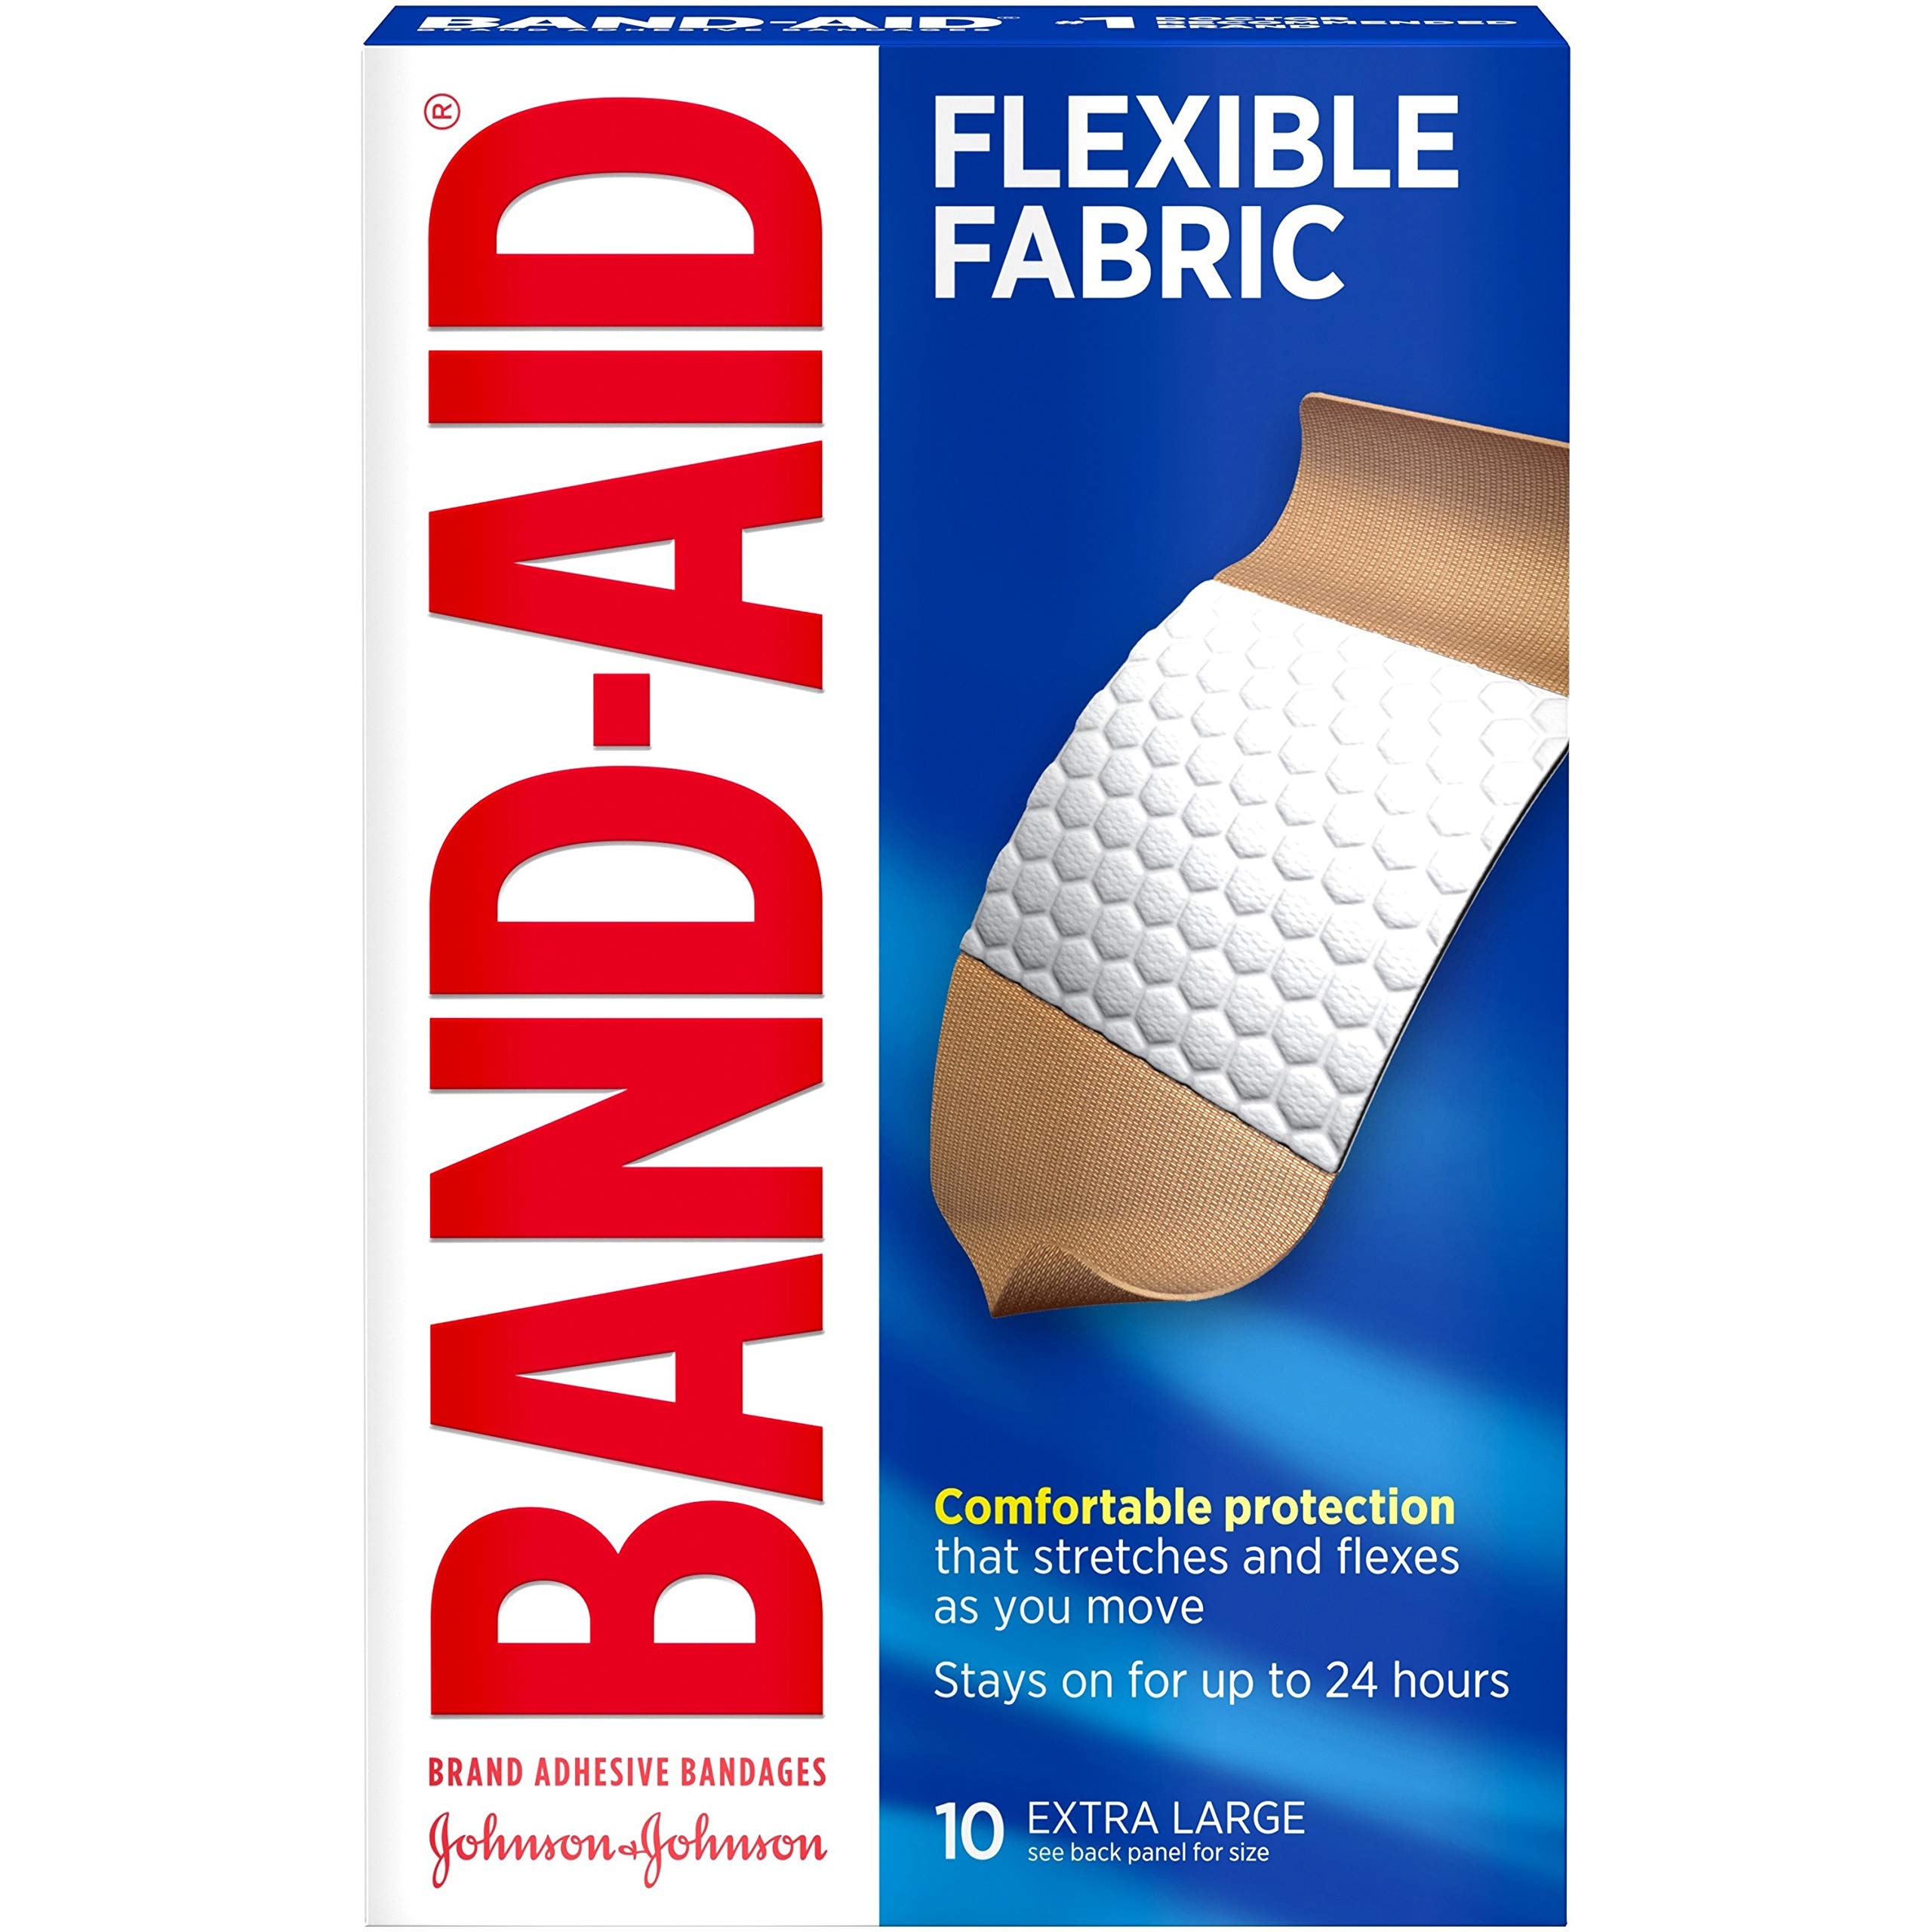
Item Name: Band-Aid Brand flexible Fabric Adhesive Bandages for Wound Care & First Aid, Extra Large Size, 10 ct
Bullet Point 1: Stretchable Fabric Moves With Wearer To Fit Better
Bullet Point 2: 10-Count Extra-Large Band-Aid Brand Flexible Fabric Adhesive Bandages For First Aid And Wound Protection Of Minor Wounds, Cuts, Scrapes And Burns
Bullet Point 3: Made With Memory-Wave Fabric For Comfort And Flexibility, These Bandages Stretch, Bend, And Flex With Your Skin As You Move, And Include A Quilt-Aid Comfort Pad Designed To Cushion Painful Wounds Which May Help Prevent Re-Injury
Bullet Point 4: These Band-Aid Brand Flexible Fabric Adhesive Bandages Stay On For Up To 24 Hours And Feature A Unique Hurt-Free Pad That Won'T Stick To The Wound As They Wick Away Blood And Fluids, Allowing For Gentle Removal
Value: 10.0
Unit: Count

Price: 5.29